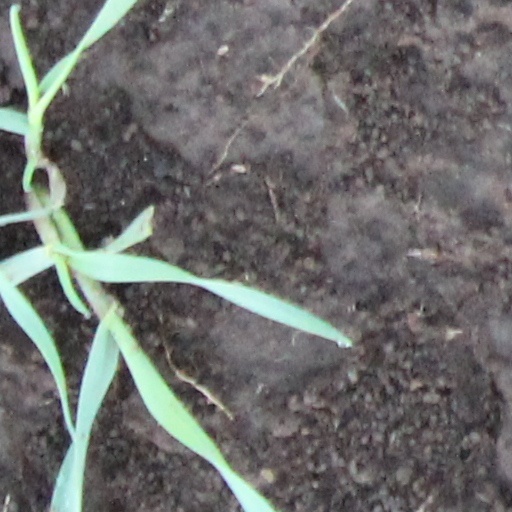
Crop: wheat